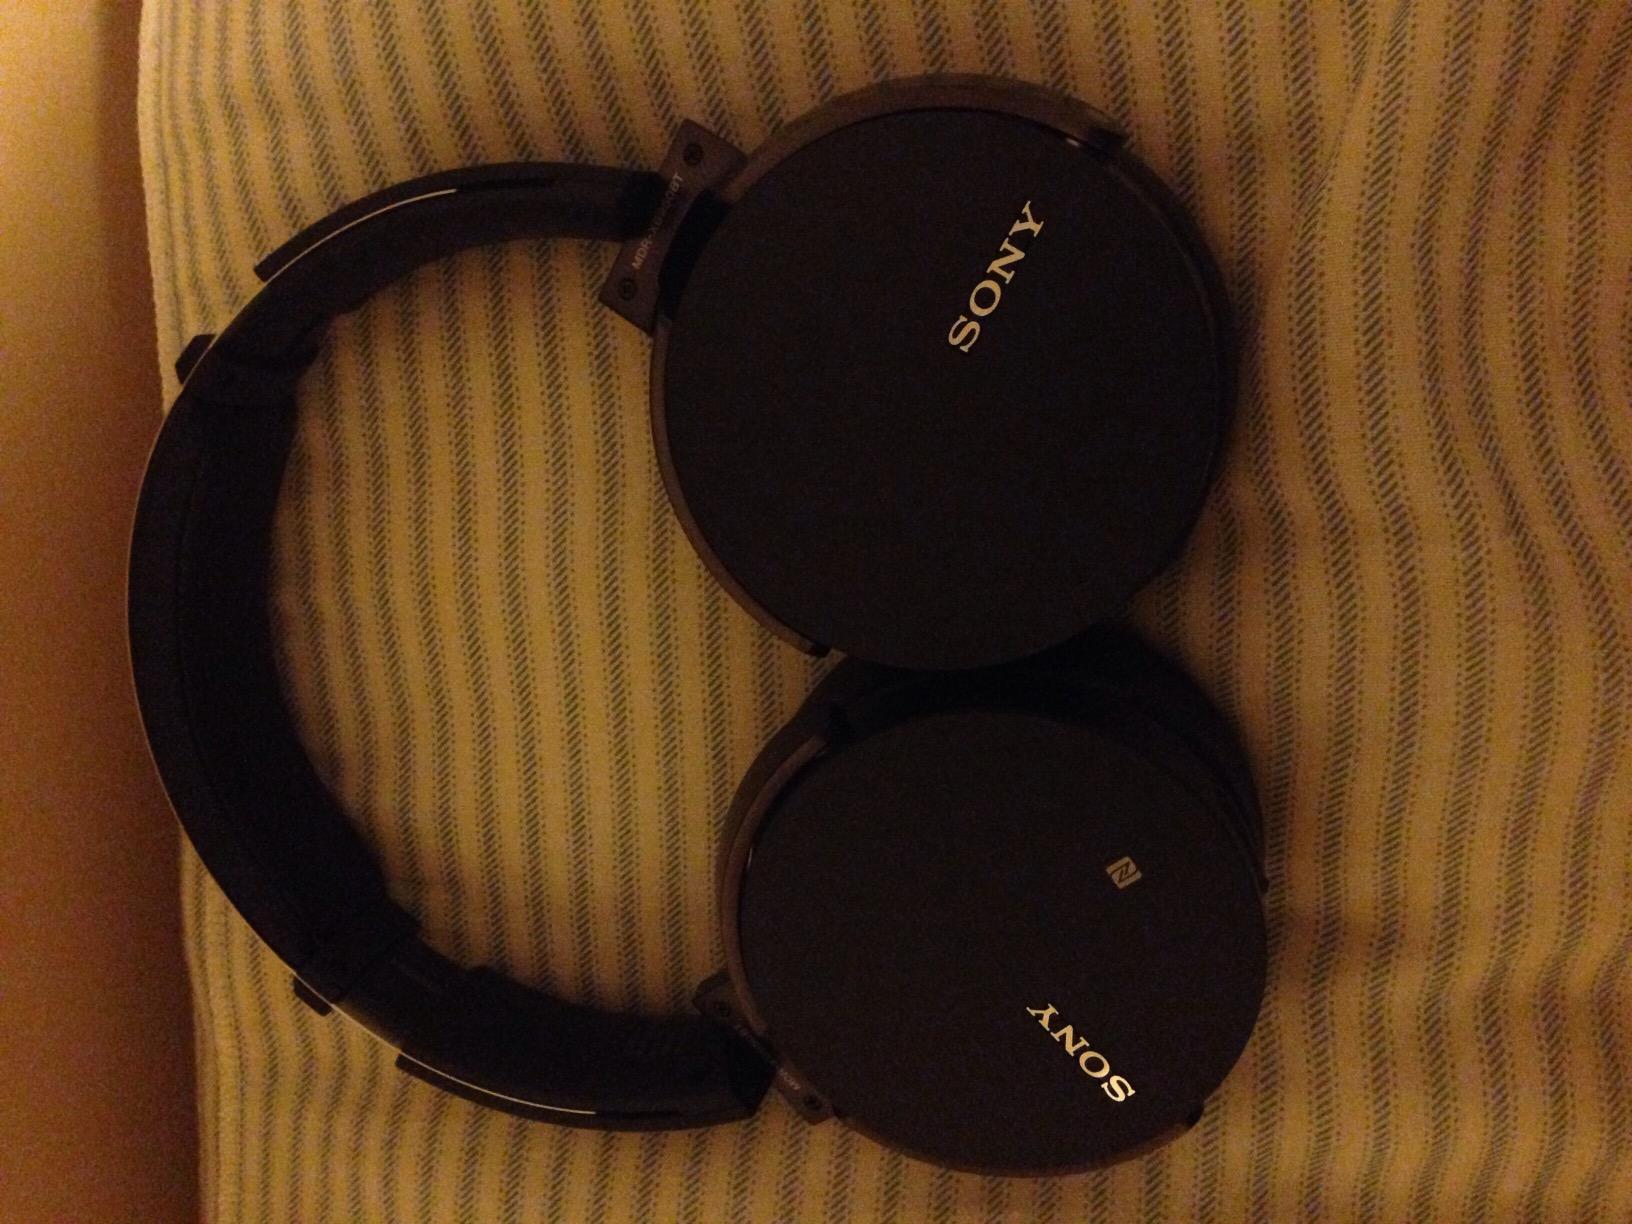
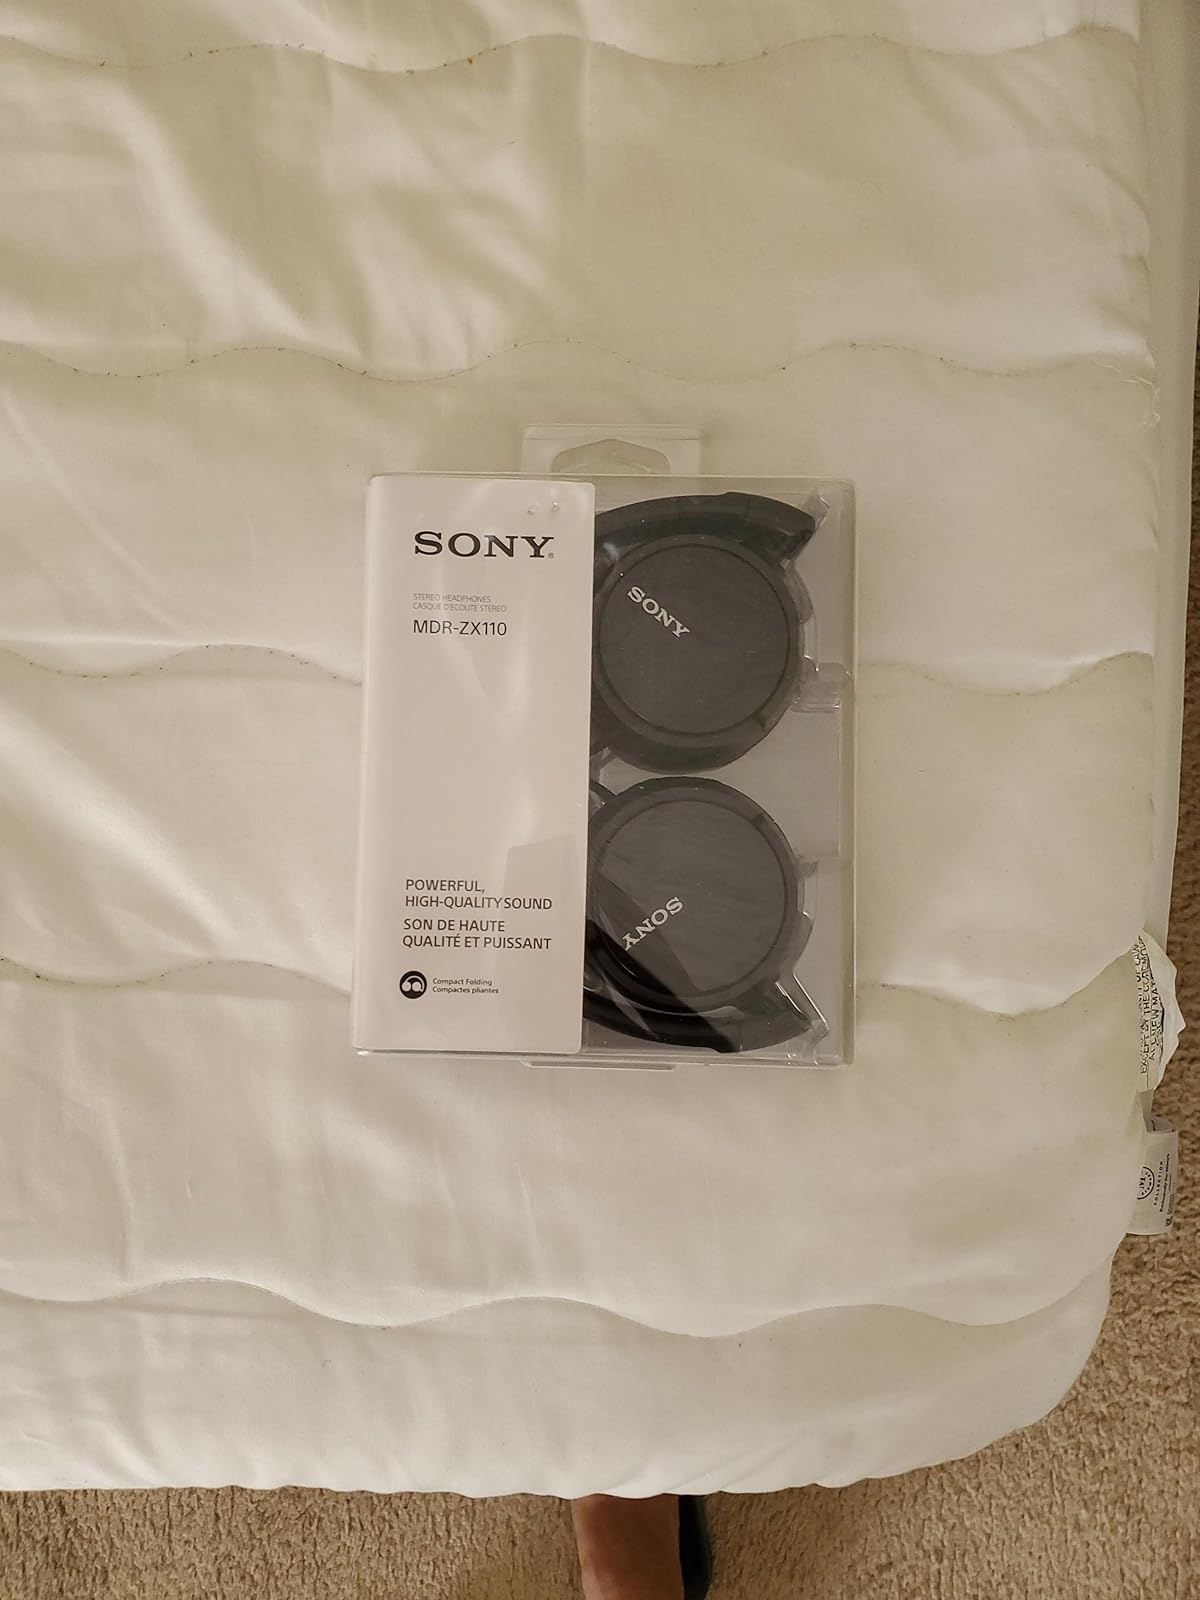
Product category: headphones
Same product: no